Dwayne Peel

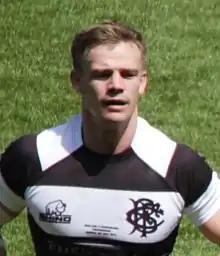
Peel playing for the Barbarians in May 2013

Dwayne John Peel (born 31 August 1981) is a Welsh rugby union coach and former player. He was the most capped scrum-half for the Wales national rugby union team with 76 caps, until his record was surpassed by Mike Phillips on 16 March 2013.